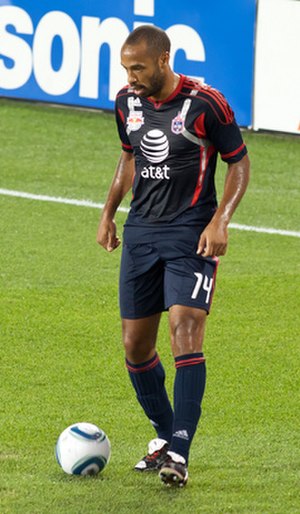
Frankrigs fodboldlandshold / Statistik / Flest landsholdsmål
Thierry Henry er topscorer for Frankrigs fodboldlandshold med 51 mål.
Frankrigs fodboldlandshold er det nationale fodboldhold i Frankrig, og landsholdet bliver administreret af Frankrigs fodboldforbund. Frankrig blev medlem af FIFA i 1904 selv om det franske fodboldforbund først blev stiftet i 1919. Holdet har deltaget i 15 VM- og ni EM-slutspil, og nationalstadionet er Stade de France i Paris.